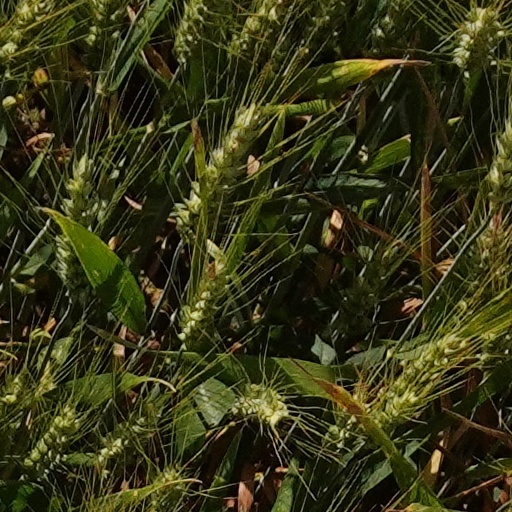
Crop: wheat